Weed

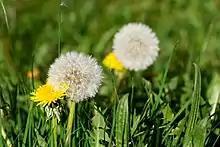
A dandelion is a common plant all over the world, especially in Europe, Asia, and the Americas. It is considered a weed in some contexts (such as lawns) but not others (such as when it is grown as a vegetable or herbal medicine).

"Weed" as a category of plant overlaps with the closely related concepts of ruderal and pioneer species. Pioneer species are specifically adapted to disturbed environments, where the existing plant and soil community has been disrupted or damaged in some way. Adaptation to disturbance can give weeds advantages over desirable crops, pastures, or ornamental plants. The nature of the habitat and its disturbances will affect or even determine which types of weed communities become dominant. In weed ecology some authorities speak of the relationship between "the three Ps": plant, place, perception. These have been very variously defined, but the weed traits listed by H.G. Baker are widely cited.